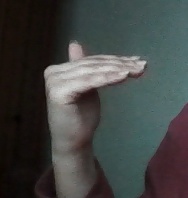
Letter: khaa